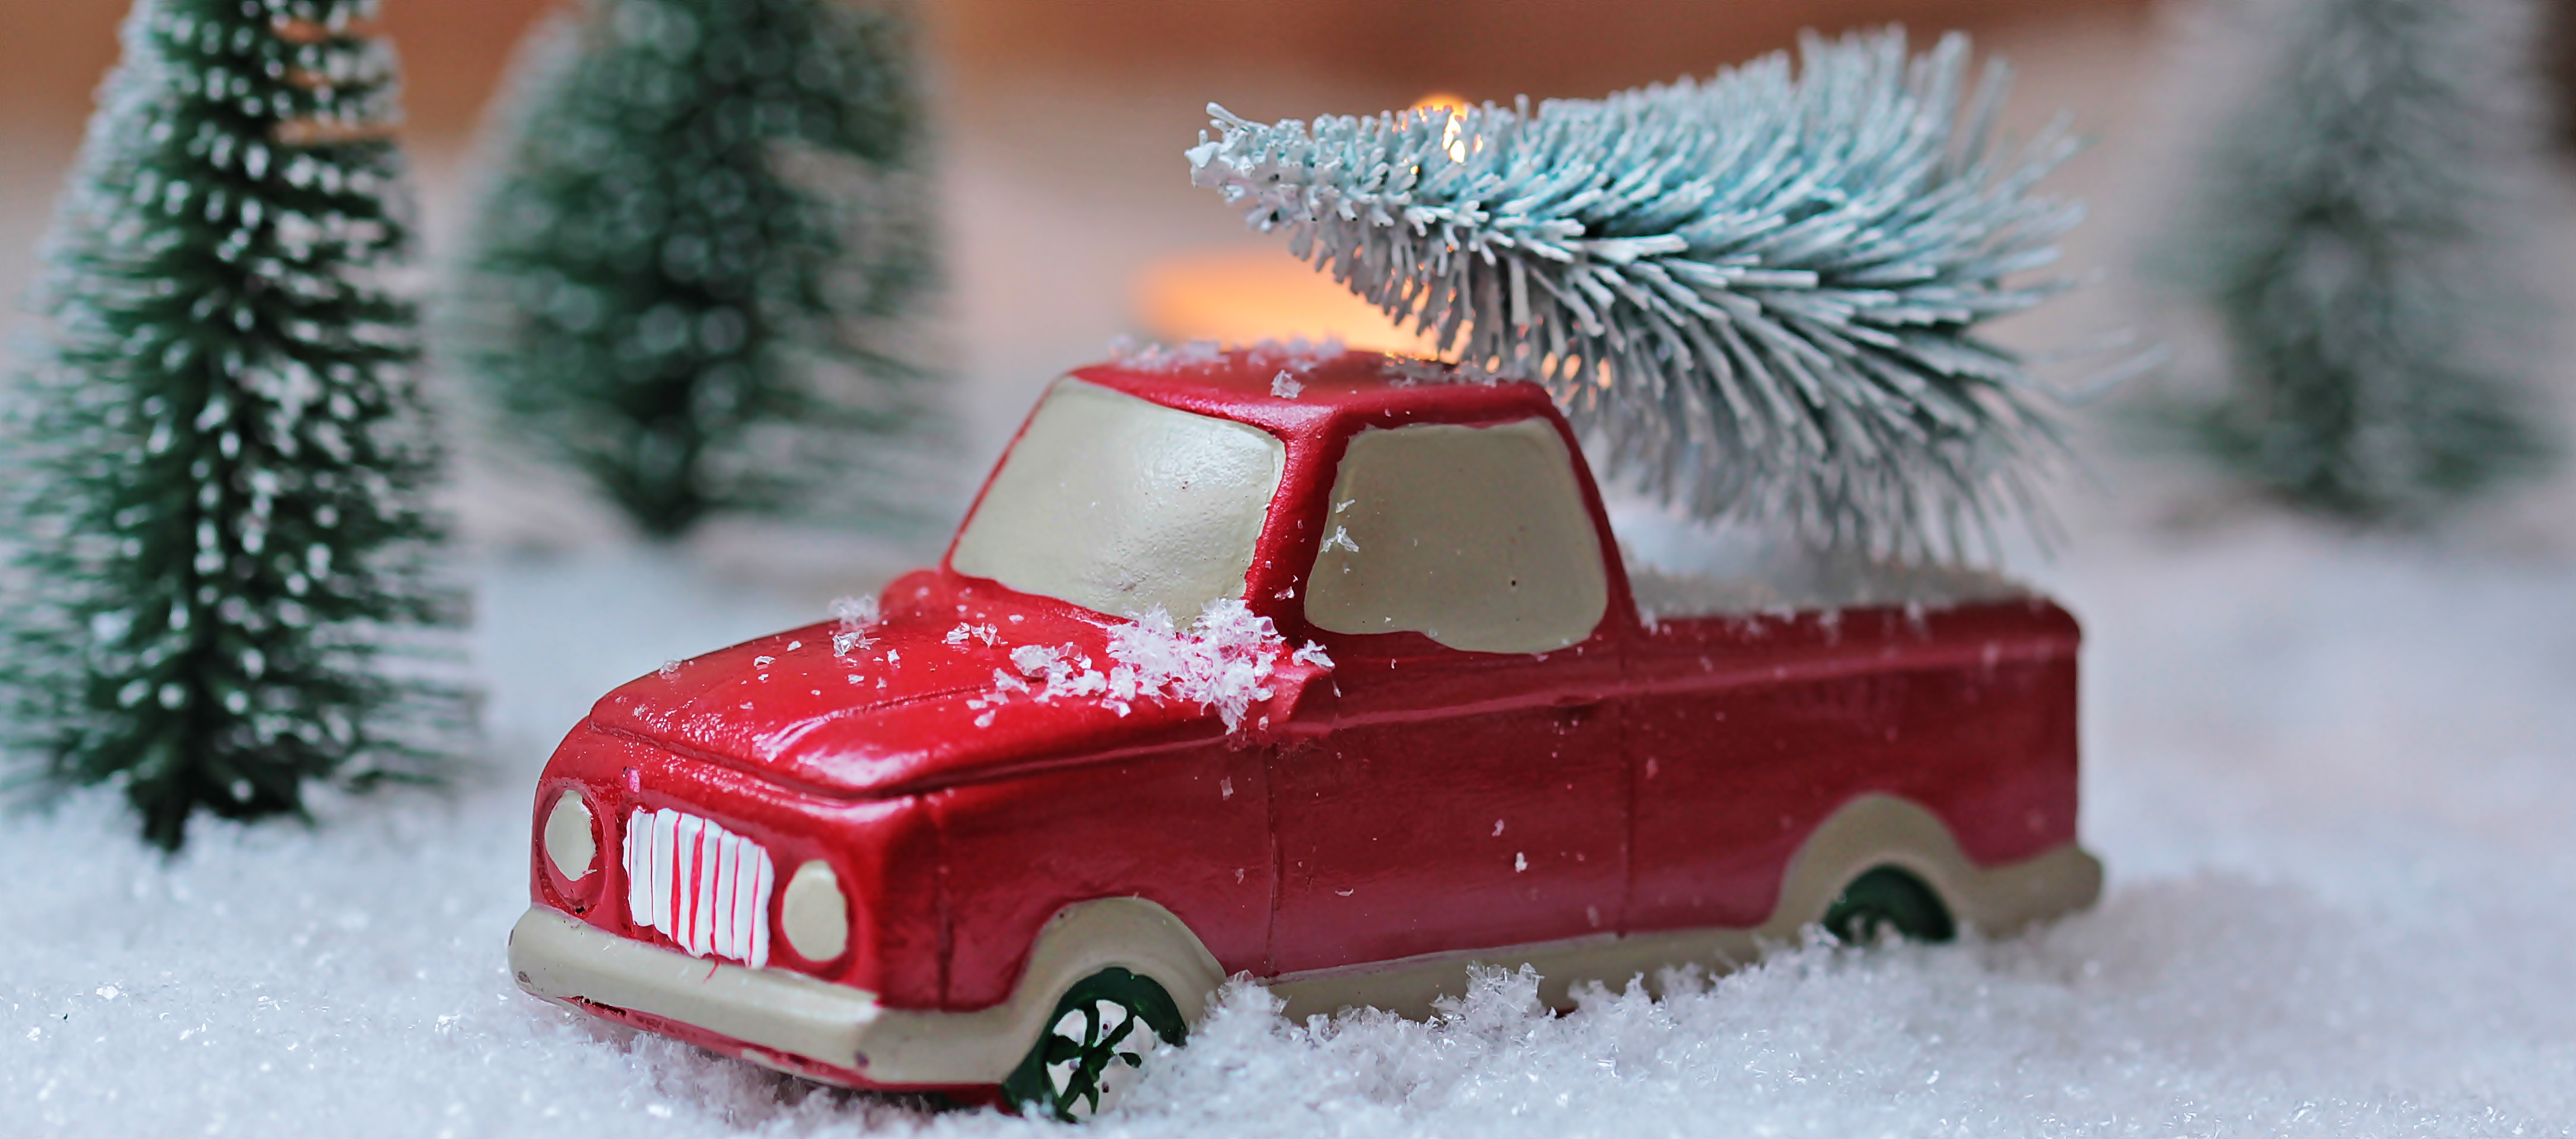
snow, winter, white, decoration, truck, red, vehicle, auto, christmas, lighting, christmas tree, map, festive, deco, background image, christmas decoration, christmas time, background, postcard, greeting card, christmas motif, toy car, christmas card, christmas greeting, red car, pick up, christmas tree on car